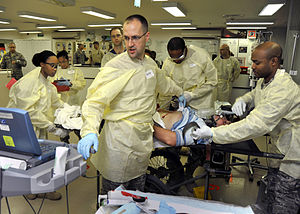
Akutmedicin
Akutmedicin
Akutmedicin er fagområde indenfor medicin som drejer sig om tidlig diagnose og behandling af akutte tilstande som er livstruende eller kan medføre skade, med det formål at nedsætte risikoen for død eller varige skader.